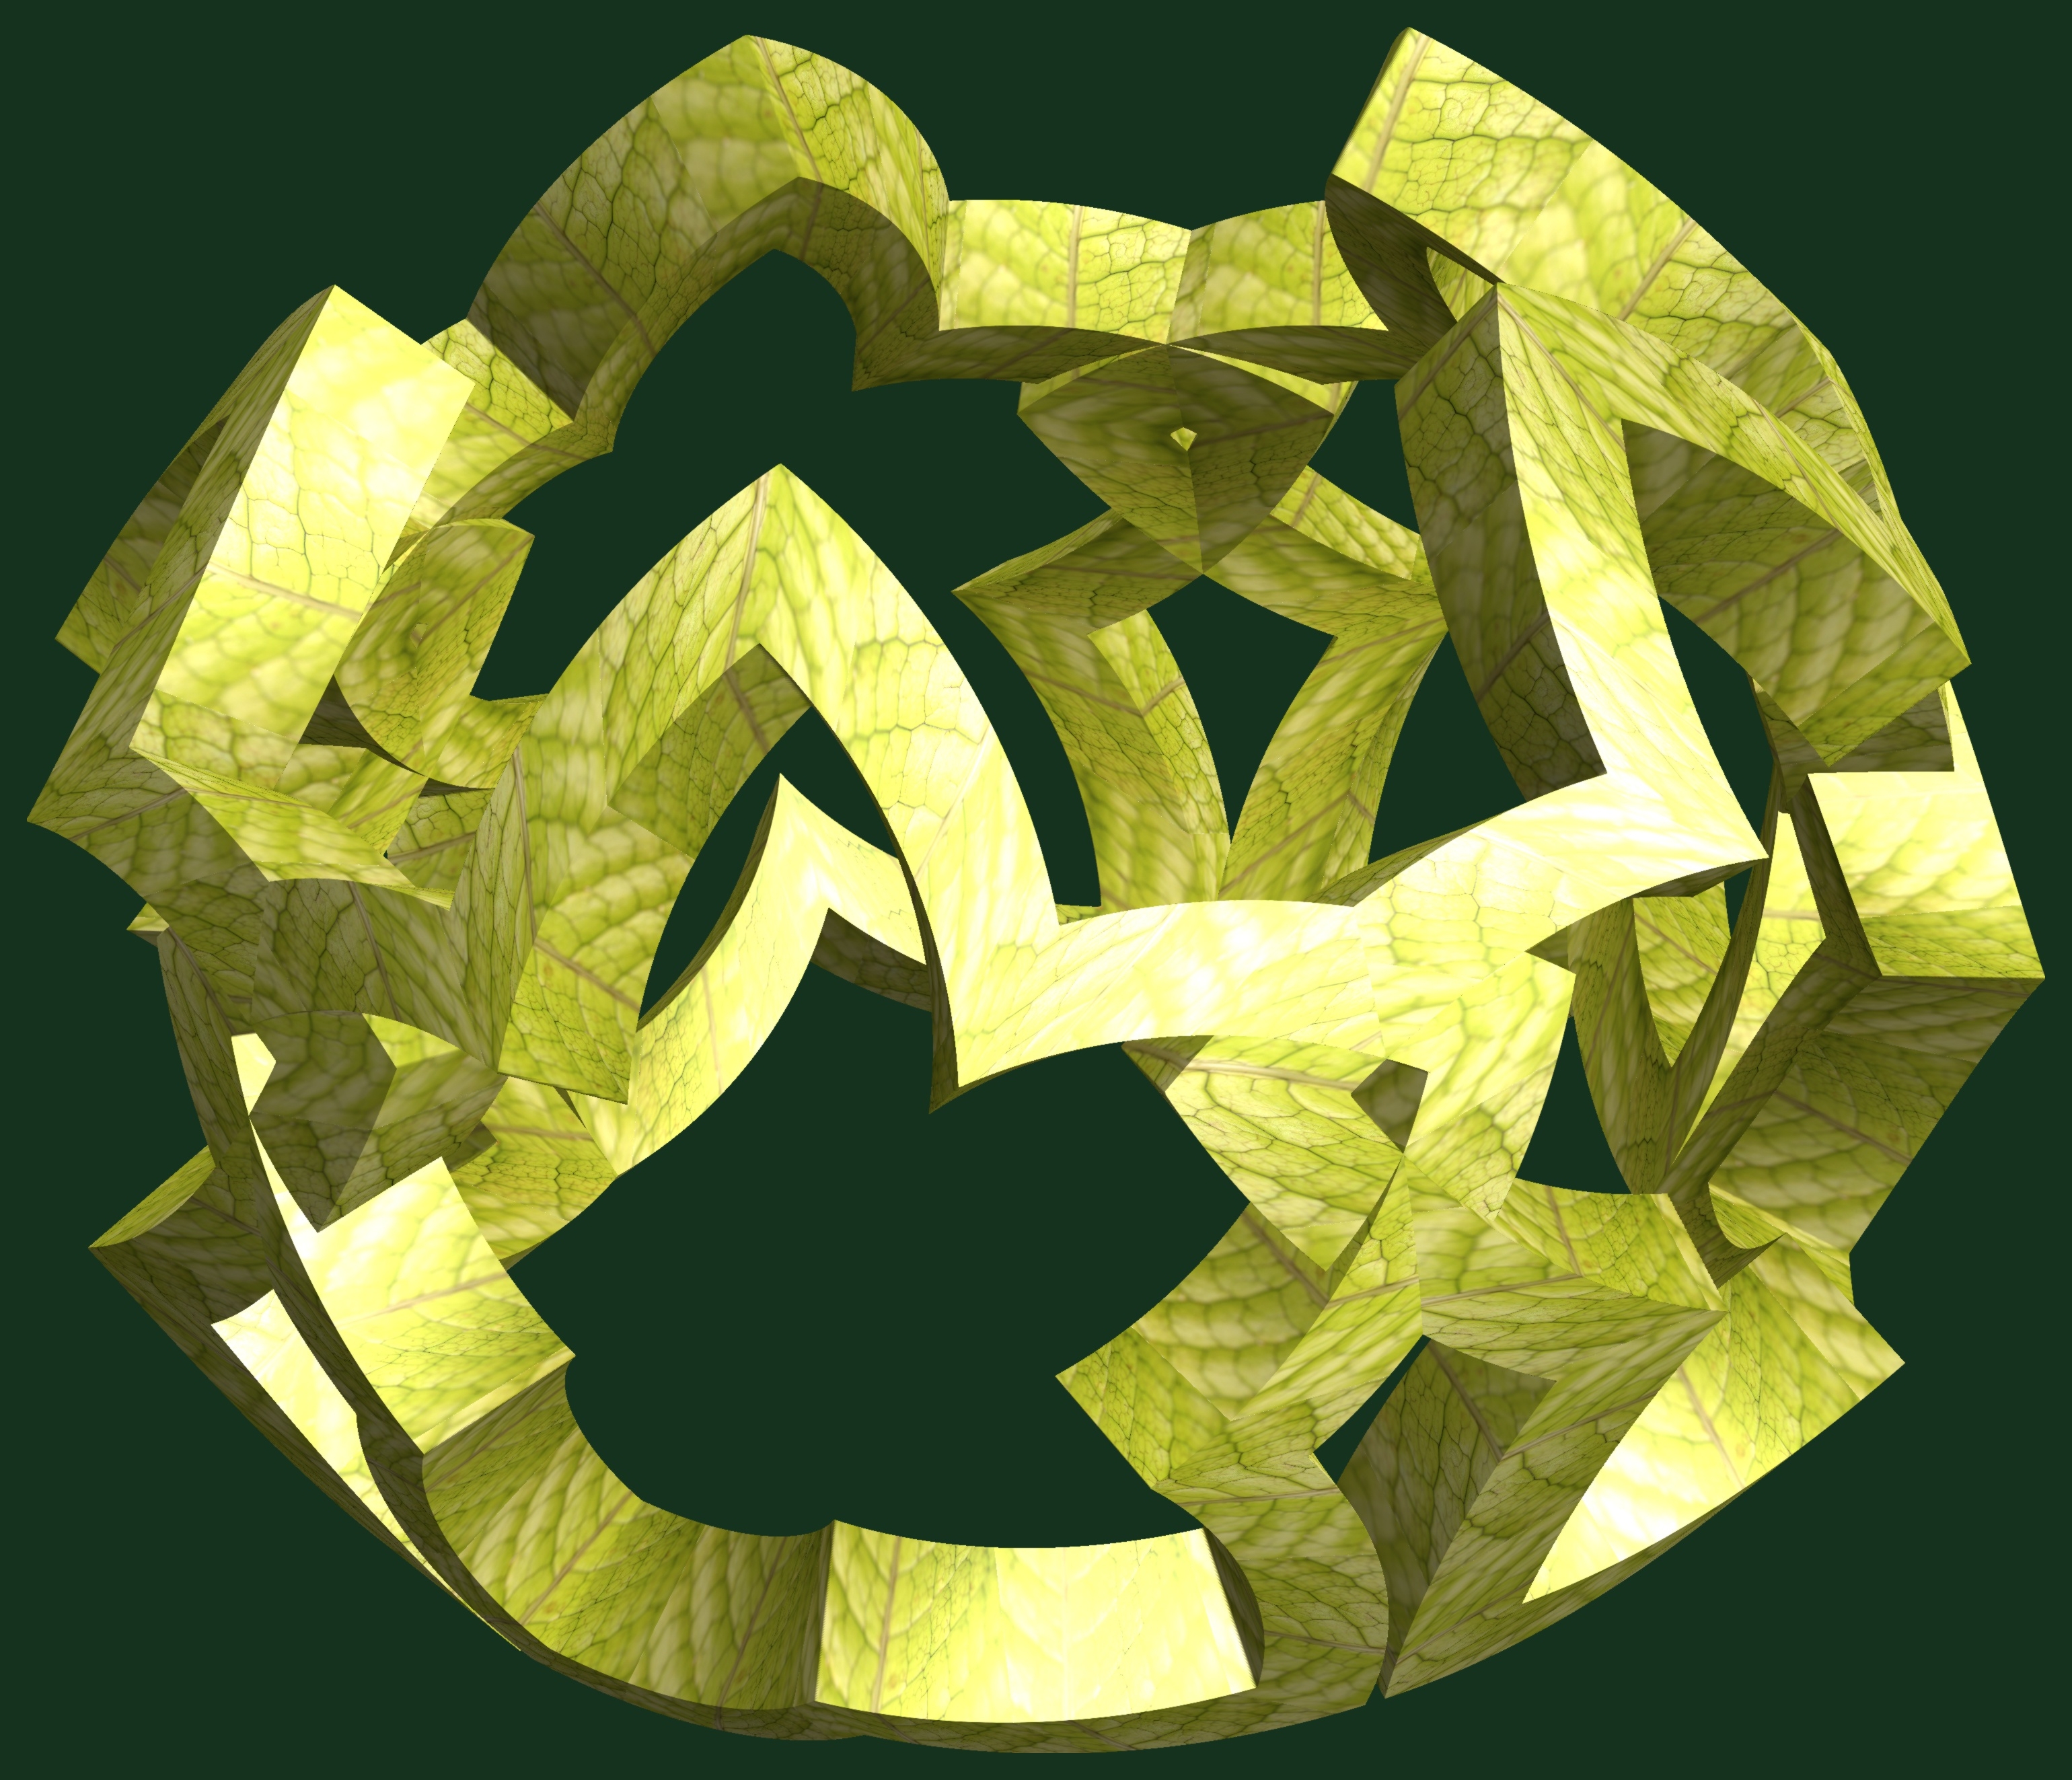
abstract, structure, texture, leaf, flower, pattern, green, geometry, yellow, sculpture, art, cool image, illustration, design, symmetry, 3d, graphic, shape, torus, mathematica, cg, parametricplot3d, code, program, algorithm, mapping, geometricsculpture, origami paper